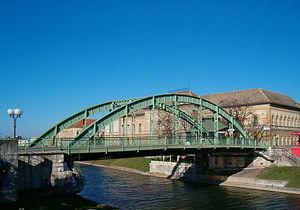
La bibliothèque municipale de Zrenjanin est située à Zrenjanin, dans la province de Voïvodine et dans le district du Banat central, en Serbie. Avec l'ensemble du quartier ancien de la ville, elle est inscrite sur la liste des entités spatiales historico-culturelles de grande importance de la République de Serbie et, à ce titre, sur la liste des monuments culturels de grande importance.